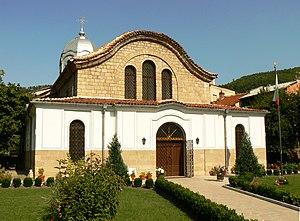
Bratsigovo ou Bracigovo est une ville de Bulgarie.